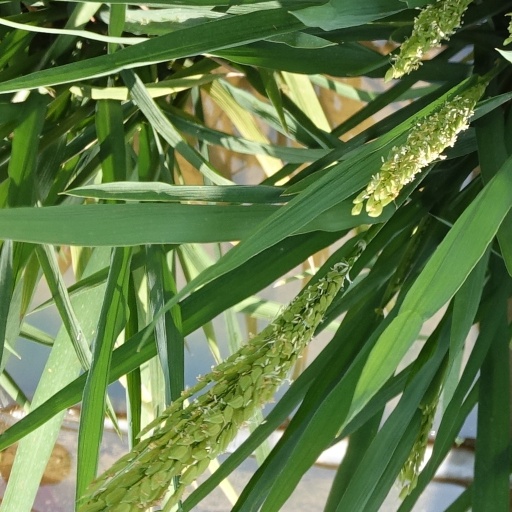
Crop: rice